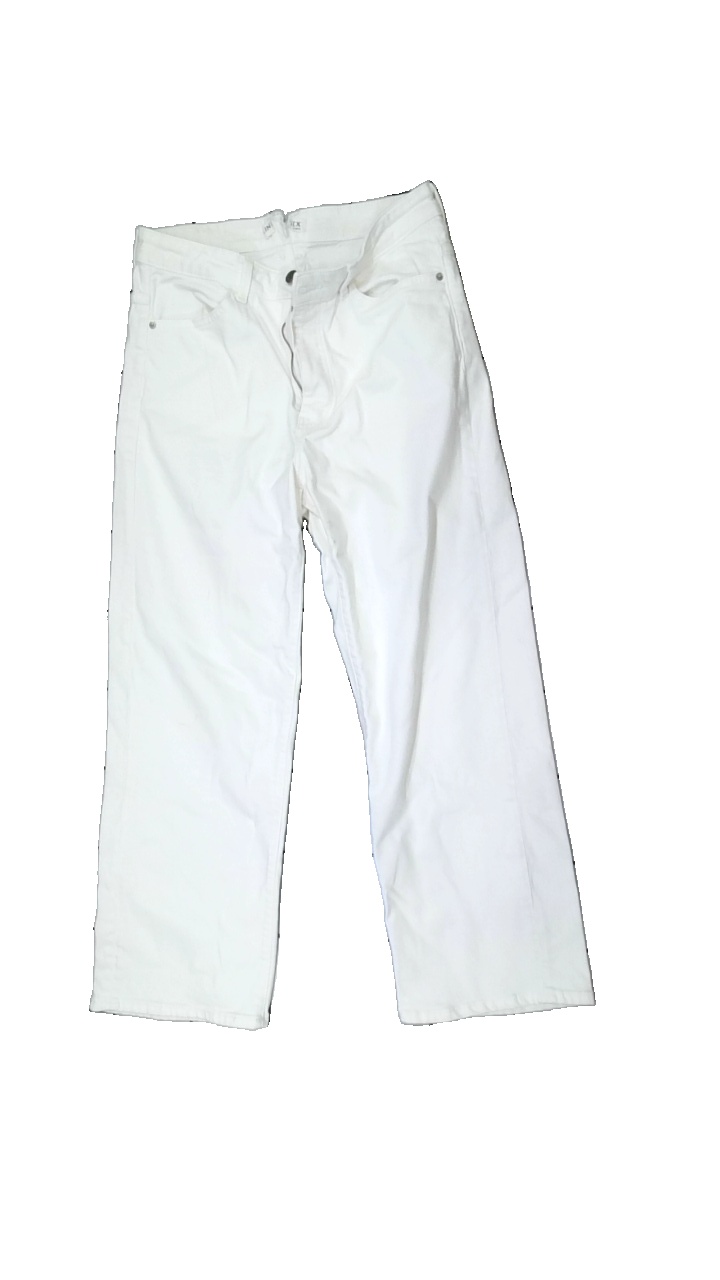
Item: Trousers (Ladies)
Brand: Lindex
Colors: White
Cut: Regular
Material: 100% cotton
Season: All
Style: Denim
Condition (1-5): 3
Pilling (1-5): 4
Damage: Torn seam
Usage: Export
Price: <50